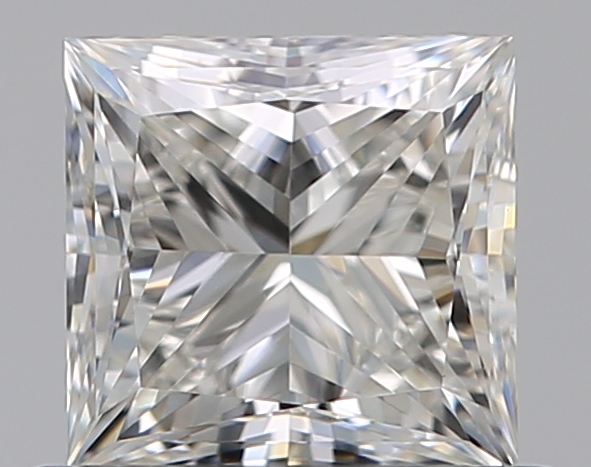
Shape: princess
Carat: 0.7
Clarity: VVS2
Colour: I
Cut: EX
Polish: VG
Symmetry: VG
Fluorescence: F
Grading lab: GIA
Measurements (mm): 4.76 x 4.65 x 3.44